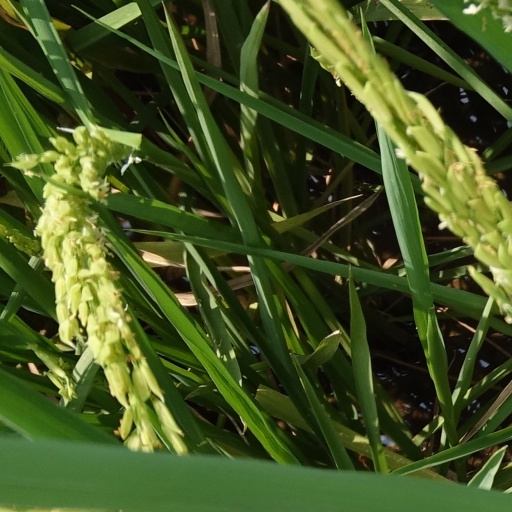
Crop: rice